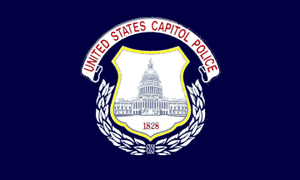
La police du Capitole des États-Unis est l'agence fédérale de police chargée de la protection du Congrès des États-Unis à Washington, D.C. mais également de ses représentants sur tout le territoire américain. Elle emploie environ 1 700 personnes en 2007.